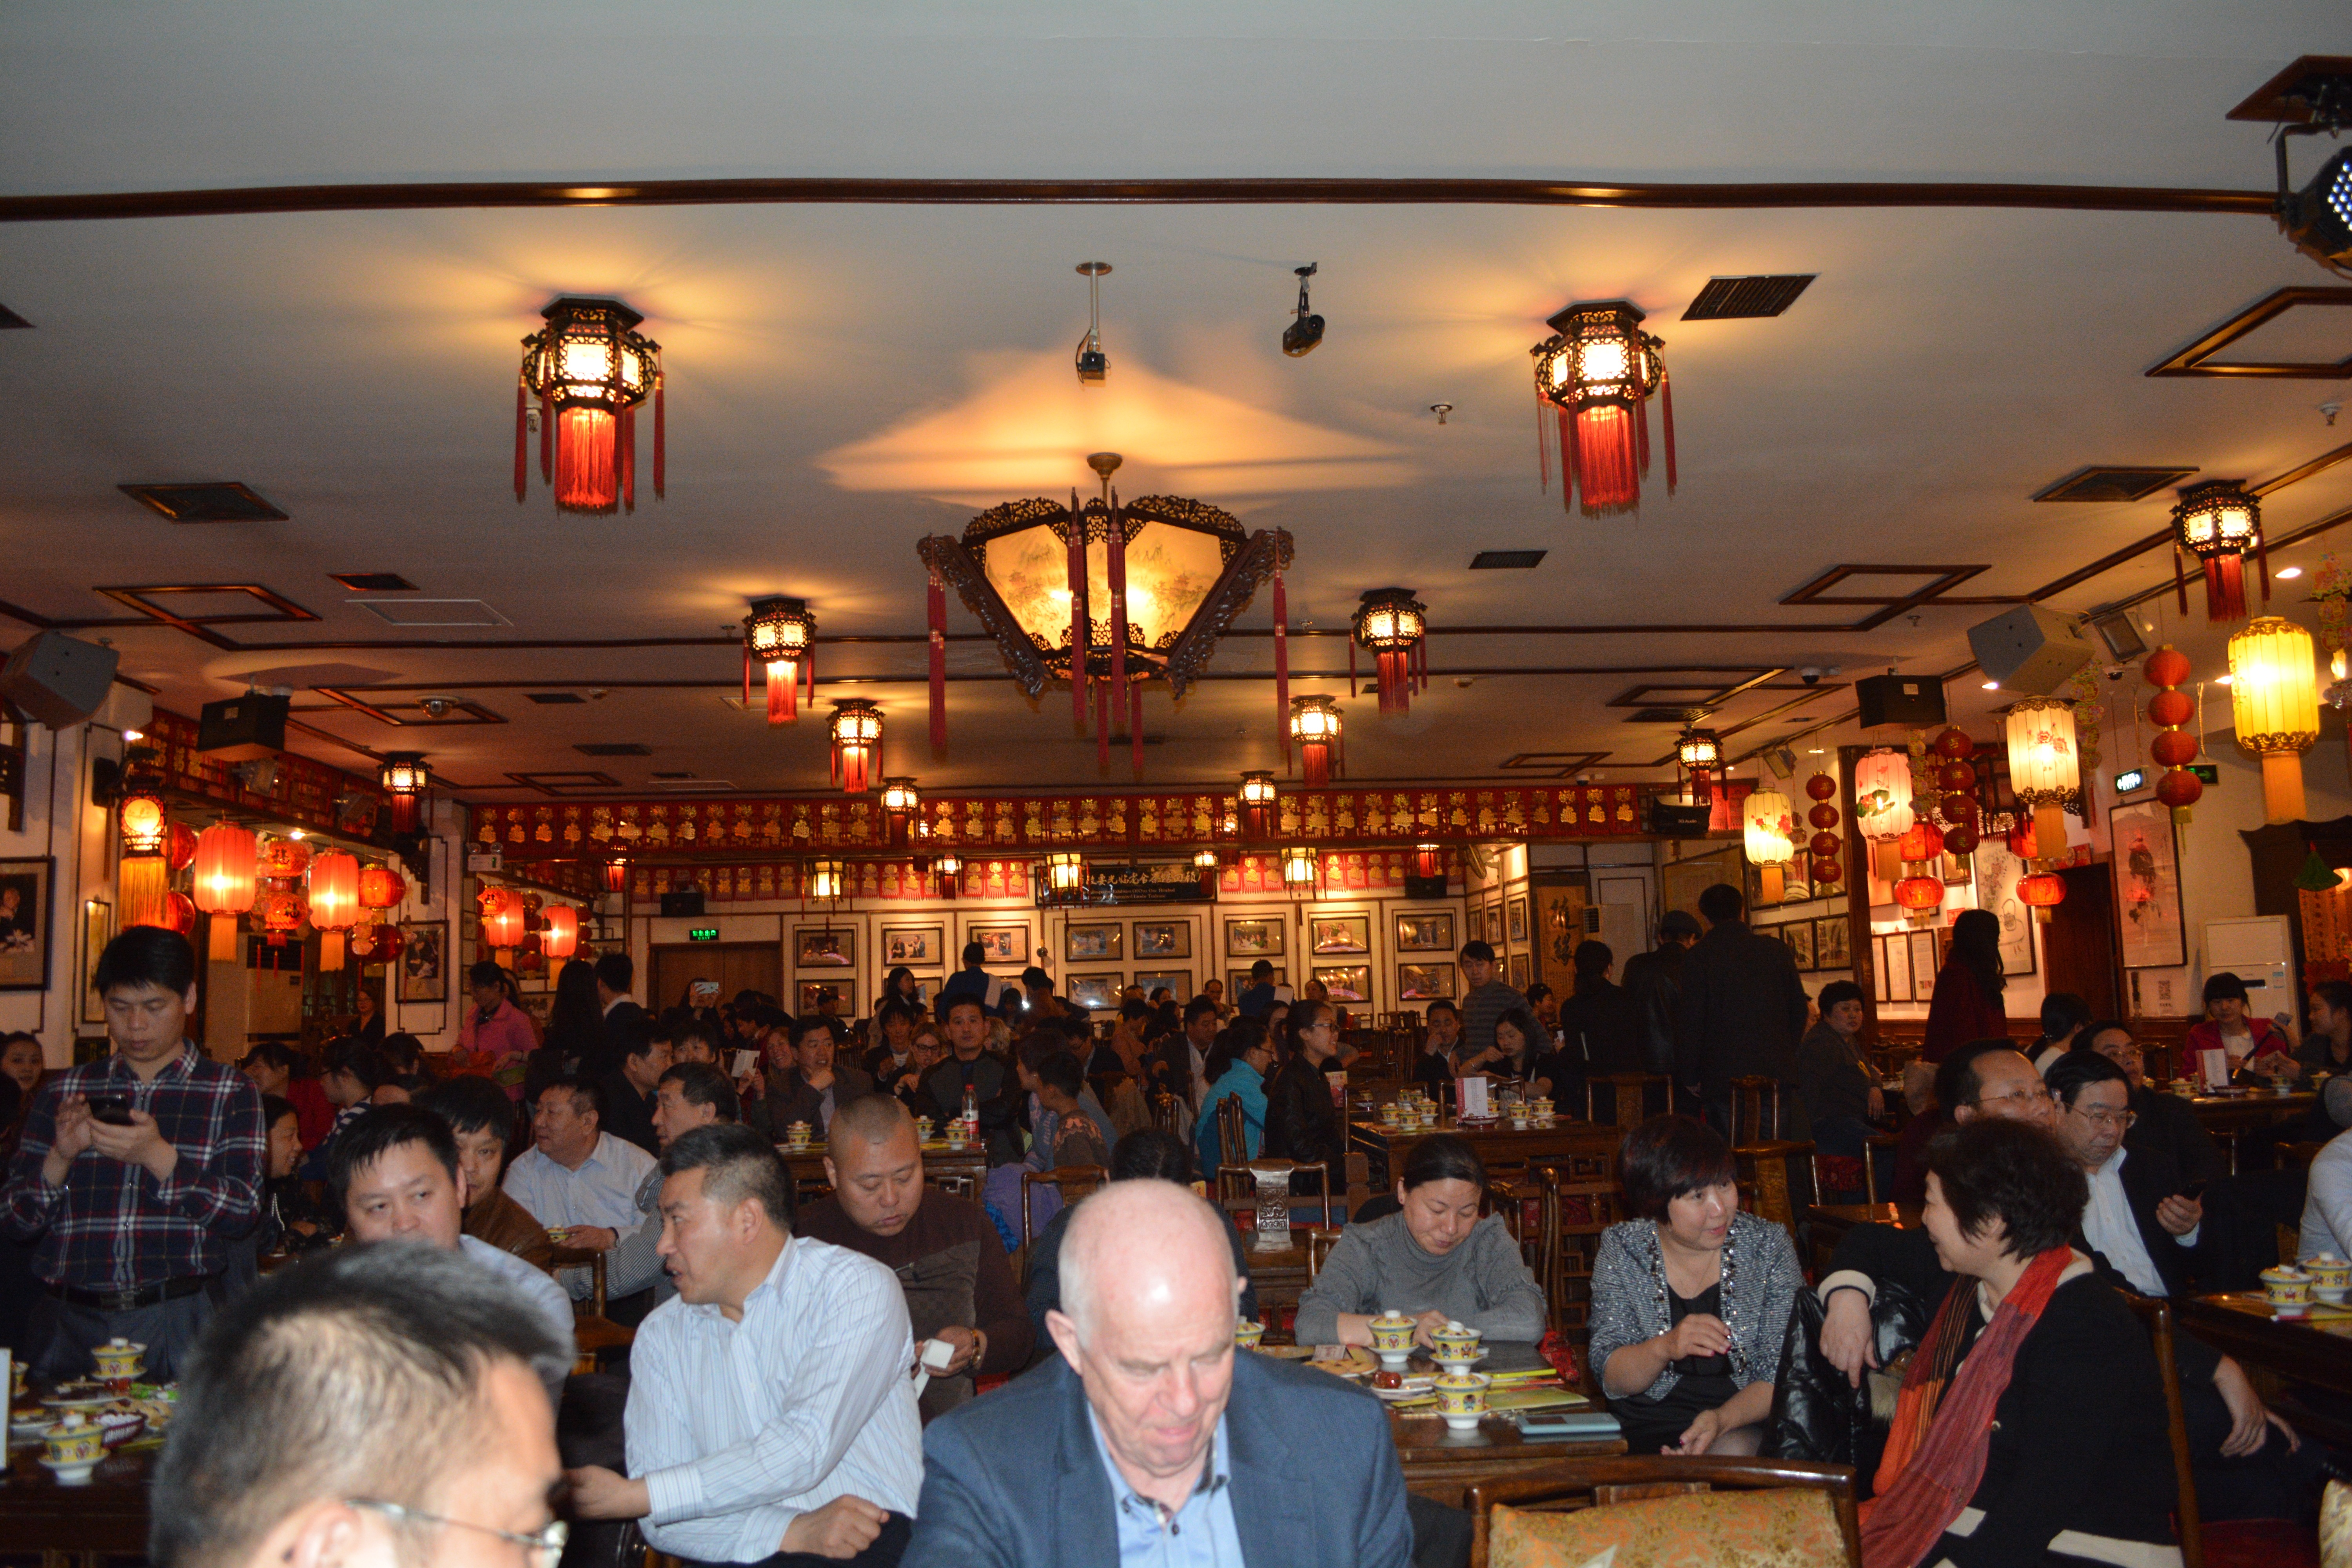
restaurant, meal, food court